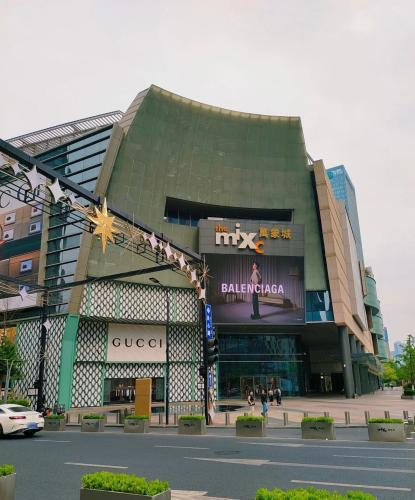
地标名称：杭州万象城
所在城市：杭州市·上城区